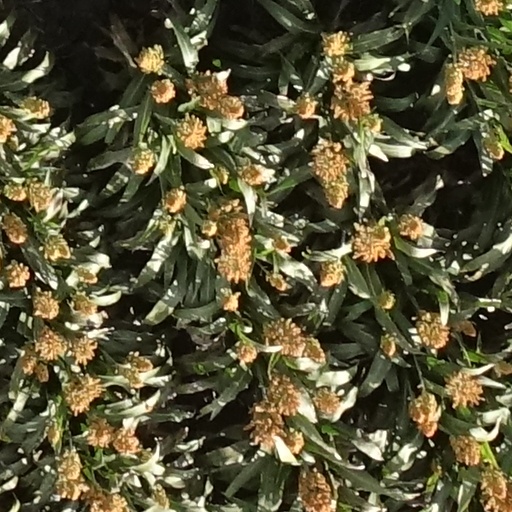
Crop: sorghum